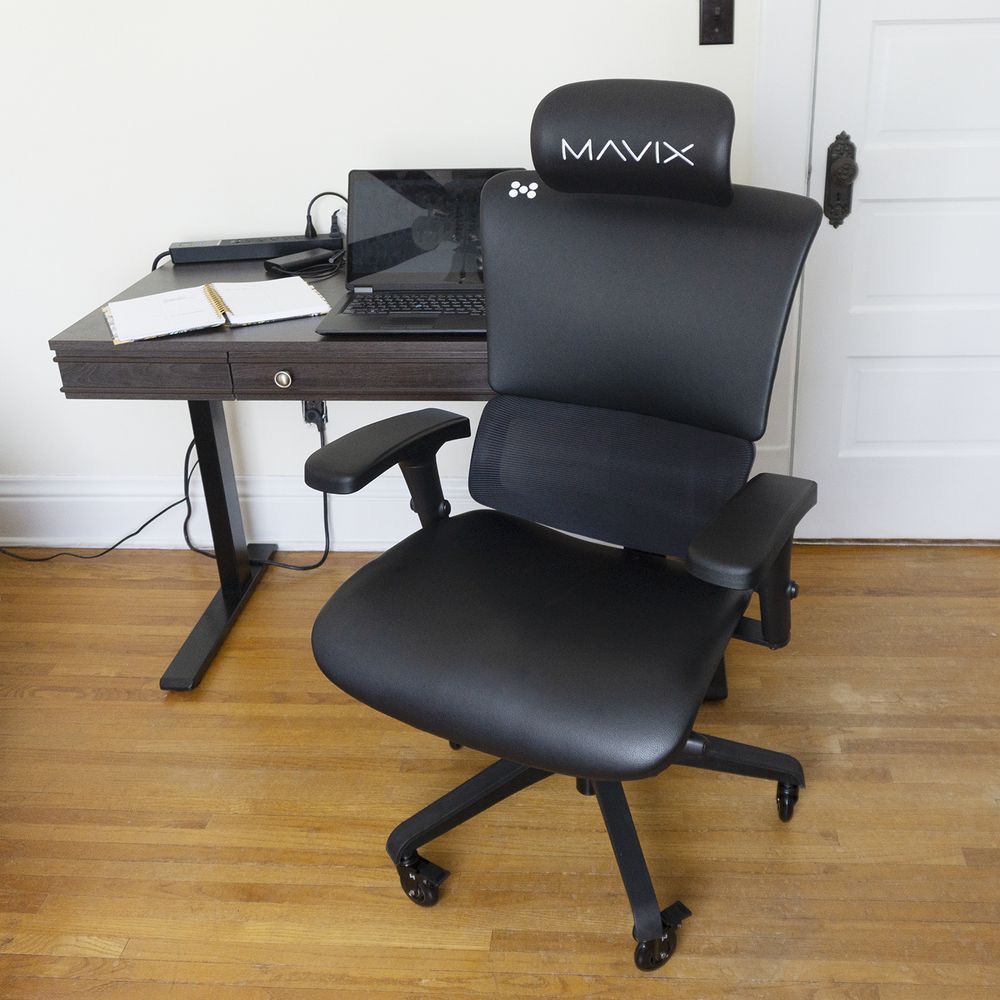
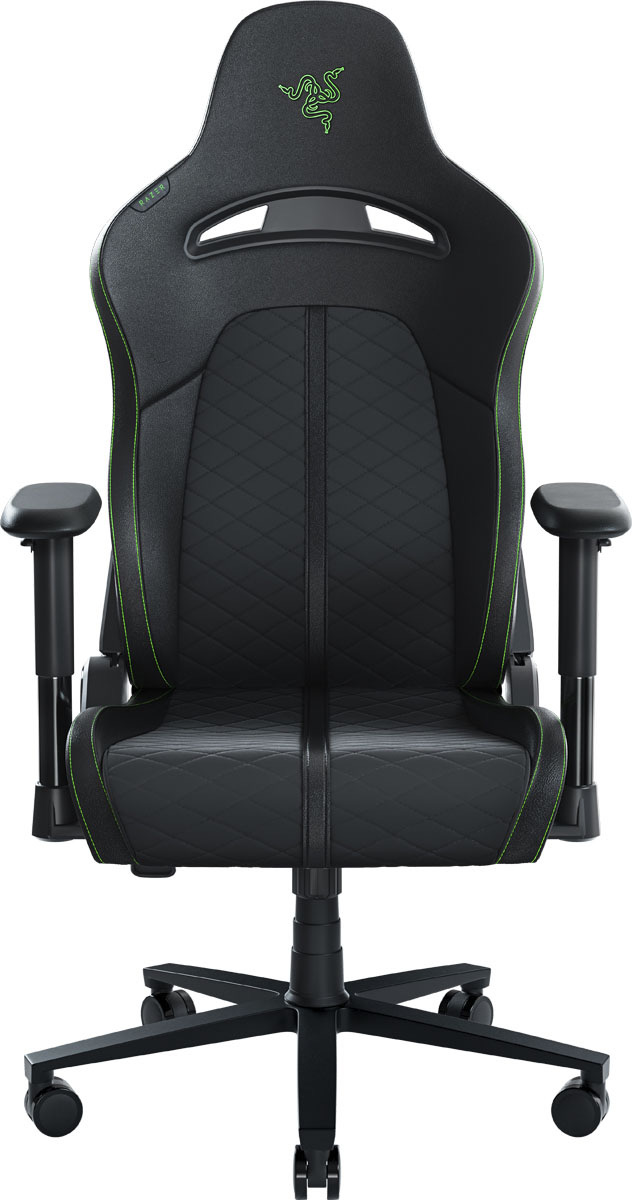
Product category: items_chair
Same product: no